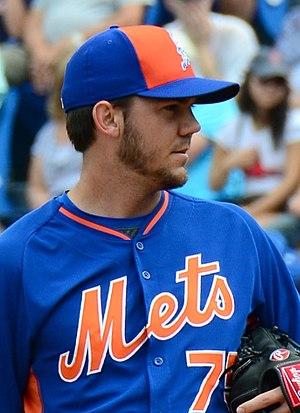
Tyler Stephen Pill est un lanceur droitier des Mets de New York de la Ligue majeure de baseball.